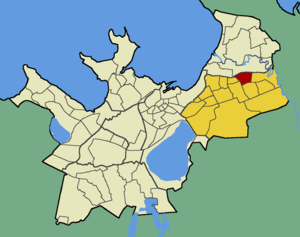
Kuristiku est un quartier du district de Lasnamäe à Tallinn en Estonie.